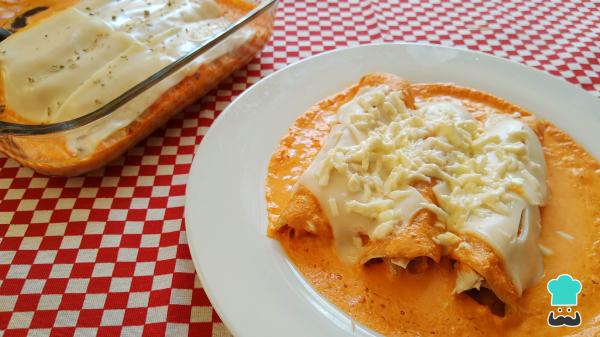
Sirve y disfruta de tus ricas enchiladas suizas rojas acompañadas con un poco de cebolla o perejil. Son perfectas para un buen desayuno o para la hora de la comida, disfruta y comparte.Y ahora que sabes cómo hacer enchiladas suizas rojas, no te pierdas cómo hacer enchiladas suizas verdes.